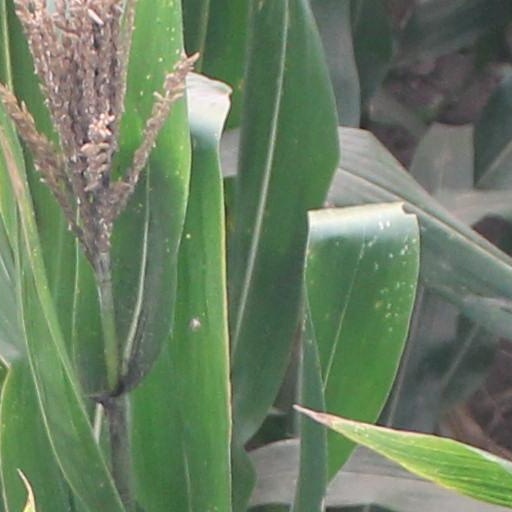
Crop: maize; corn